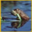
Label: frog